Francesco Totti

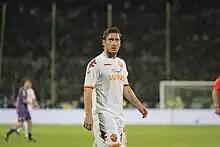

In the 2008–09 season, Totti recovered from the previous injury, and took part in the 2008 Supercoppa Italiana final on 24 August 2008; following a 2–2 draw with Inter after extra-time, Totti missed his penalty in the resulting shootout, which allowed Javier Zanetti to win the match for Inter with the following spot-kick. On 8 November 2008, he made his 400th appearance in Serie A, in a 1–1 away draw against Bologna, scoring the opening goal of the match. Later that month, he went on to help his team beat Lazio in the Rome derby, assisting Júlio Baptista's match-winning goal. Totti's run of good form continued as he provided assists for Mirko Vučinić, and scored a lobbed goal in a 3–0 win in a league game against Lecce on 23 November, while he netted a free kick in a 3–1 away win against CFR Cluj in the Champions League later that week, on 27 November. He also scored the second goal in a 2–0 win against Bordeaux on 10 December, which ensured Roma's passage to the round of 16 of the competition as group winners. On 19 April 2009, Totti scored his 175th Serie A goal in a 3–2 home win over Lecce, overtaking Amedeo Amadei as Roma's all-time highest goalscorer; with the goal, Totti also became one of the top-ten goalscorers in Serie A history.